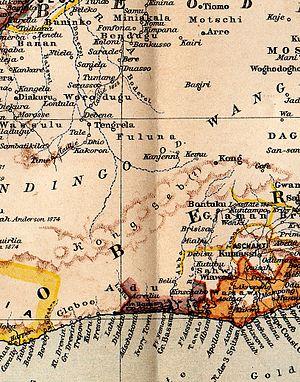
La région de l'actuelle Côte d'Ivoire, telle qu'elle était connue en Europe en 1889 (détail d'une carte allemande au 12.000.000e)
L'histoire de la Côte d'Ivoire antérieure aux premiers contacts avec les Européens est quasiment inconnue du grand public. Ces premiers contacts restèrent limités avec seulement quelques missionnaires européens au XVIᵉ siècle. Une culture néolithique existait cependant, mais est mal connue à cause d'un manque de découvertes archéologiques.